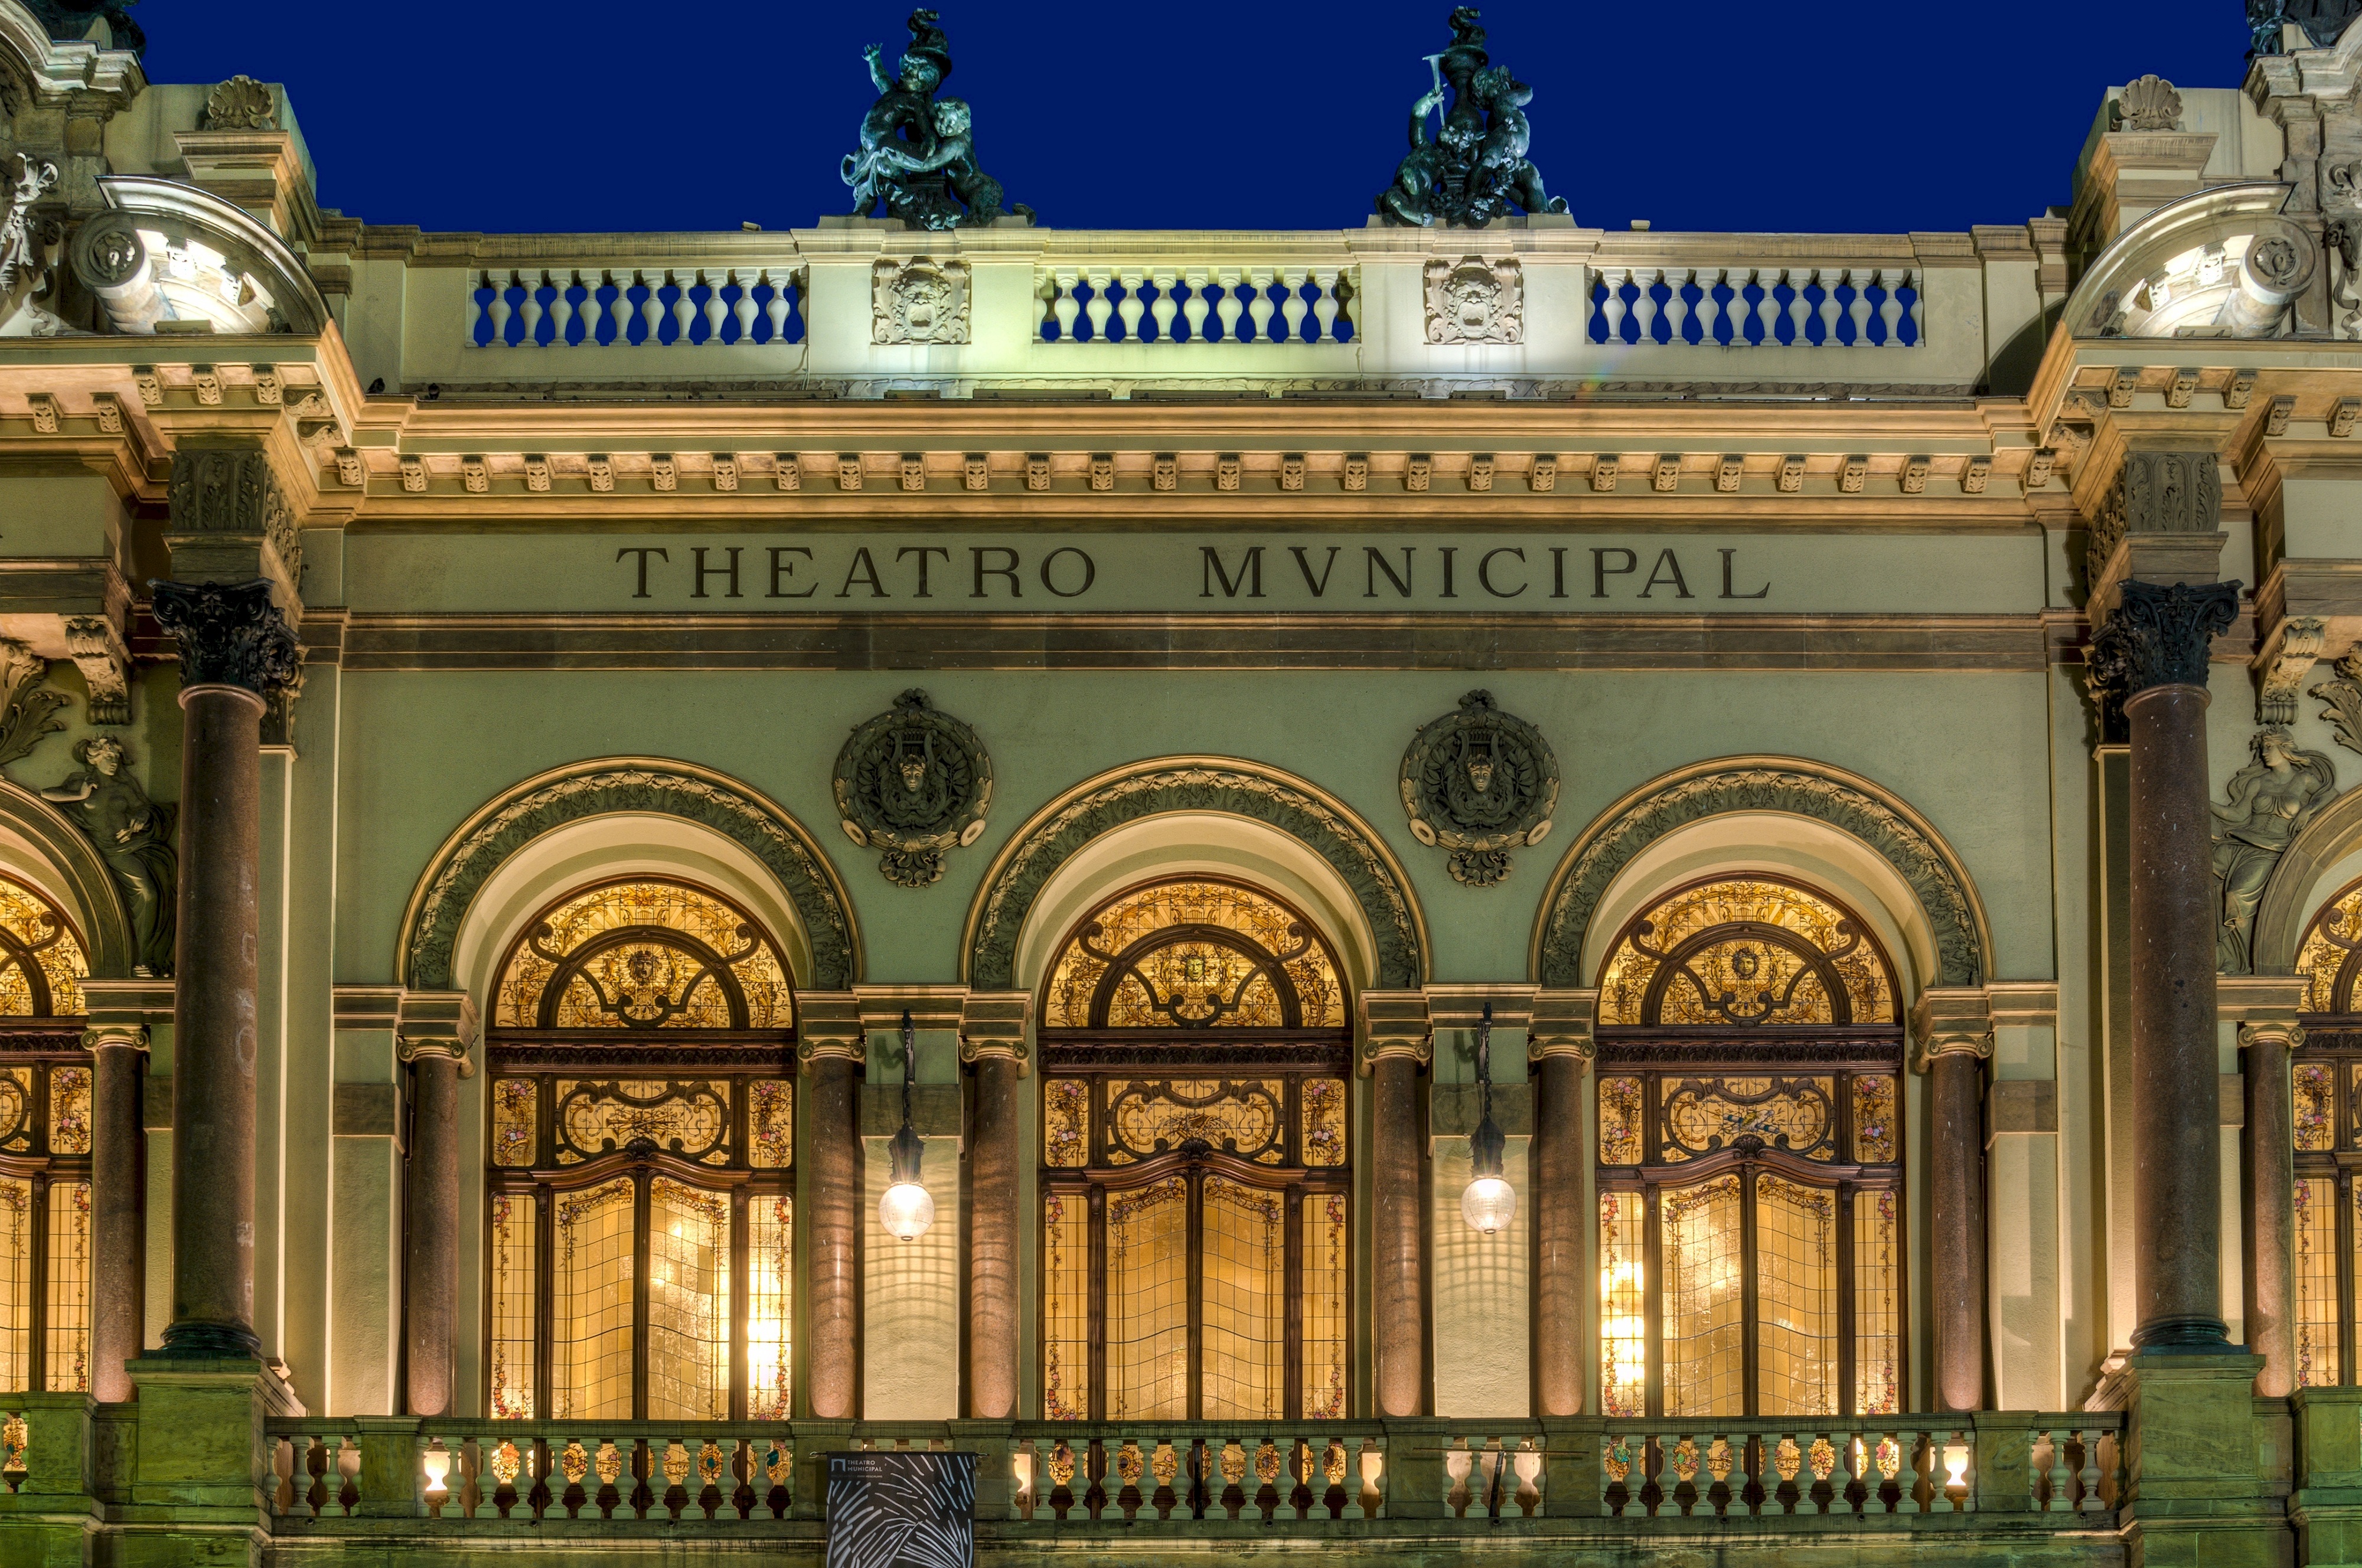
music, architecture, mansion, building, palace, landmark, facade, cathedral, place of worship, ballet, monastery, arts, synagogue, culture, main, historical, estate, brazil, entertainment, cultural, symphony, sao paulo, classical architecture, byzantine architecture, municipal theatre